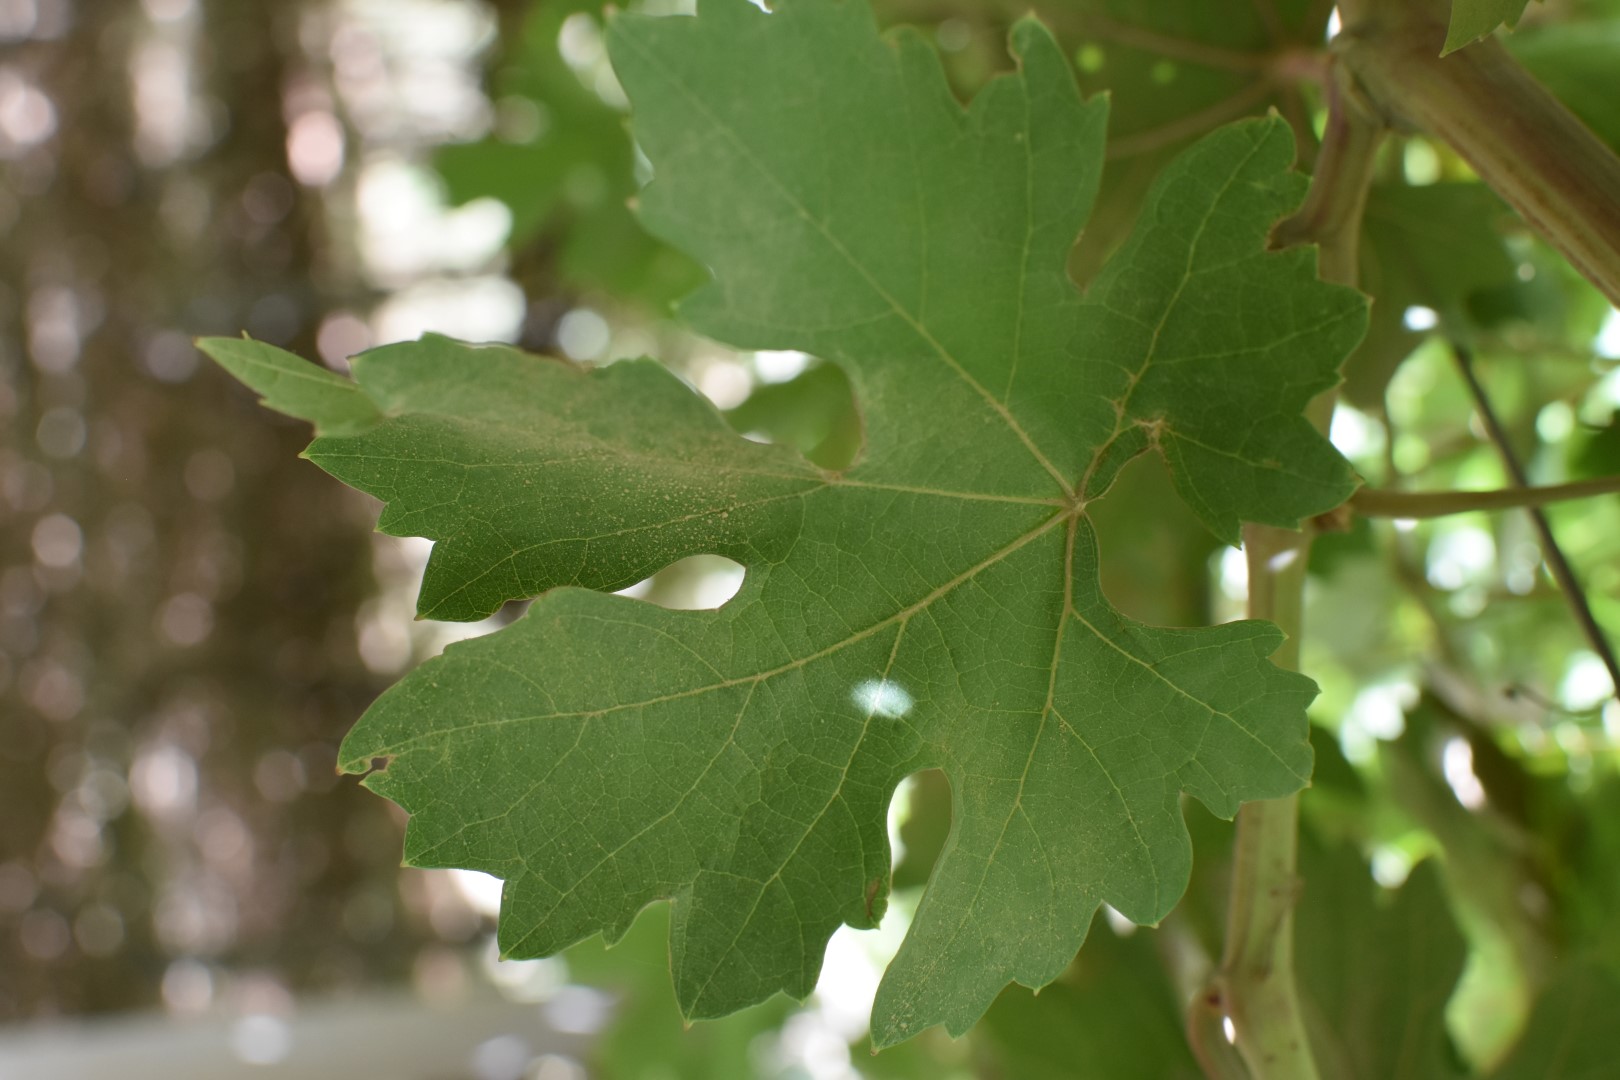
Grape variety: Riasi